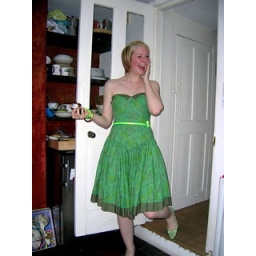
Birthday girl in birthday dress